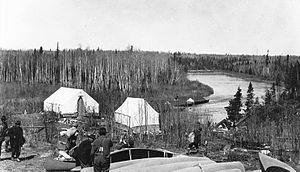
Photographie, Mariniers se préparant à quitter Pagwa, Revillon Frères, Ont., 1920-1930, Samuel Herbert Coward, Sels d'argent sur papier monté sur papier - Gélatine argentique - 7 x 13 cm
Pagwa River est une communauté canadienne située dans le territoire non organisé de Cochrane, Unorganized, North Part dans le district de Cochrane dans la province de l'Ontario.